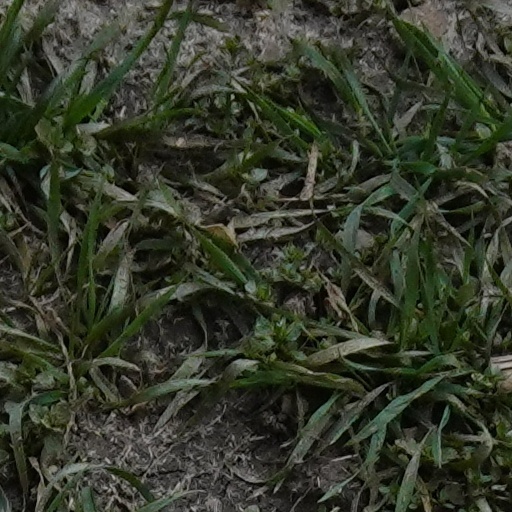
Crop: wheat